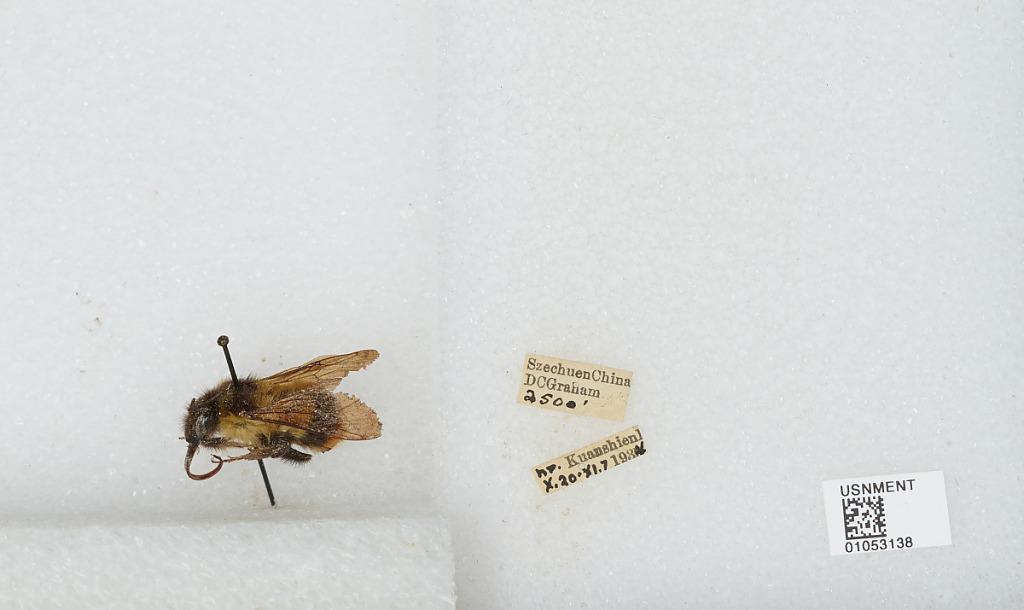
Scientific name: Bombus sp.
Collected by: D. Graham
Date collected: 1934-10-20
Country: China
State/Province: Sichuan
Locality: near Kuanshien